Maurice Feltin

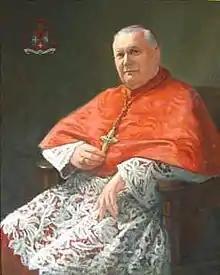
Portrait.

Maurice Feltin (15 May 1883 – 27 September 1975) was a French cardinal of the Roman Catholic Church. He served as Archbishop of Paris from 1949 to 1966, and was elevated to the cardinalate in 1953 by Pope Pius XII.